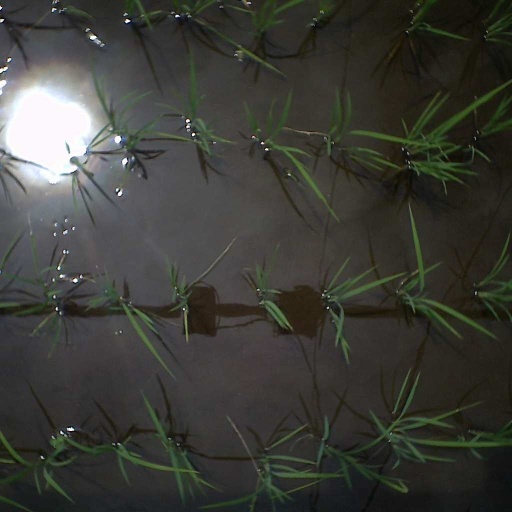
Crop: rice